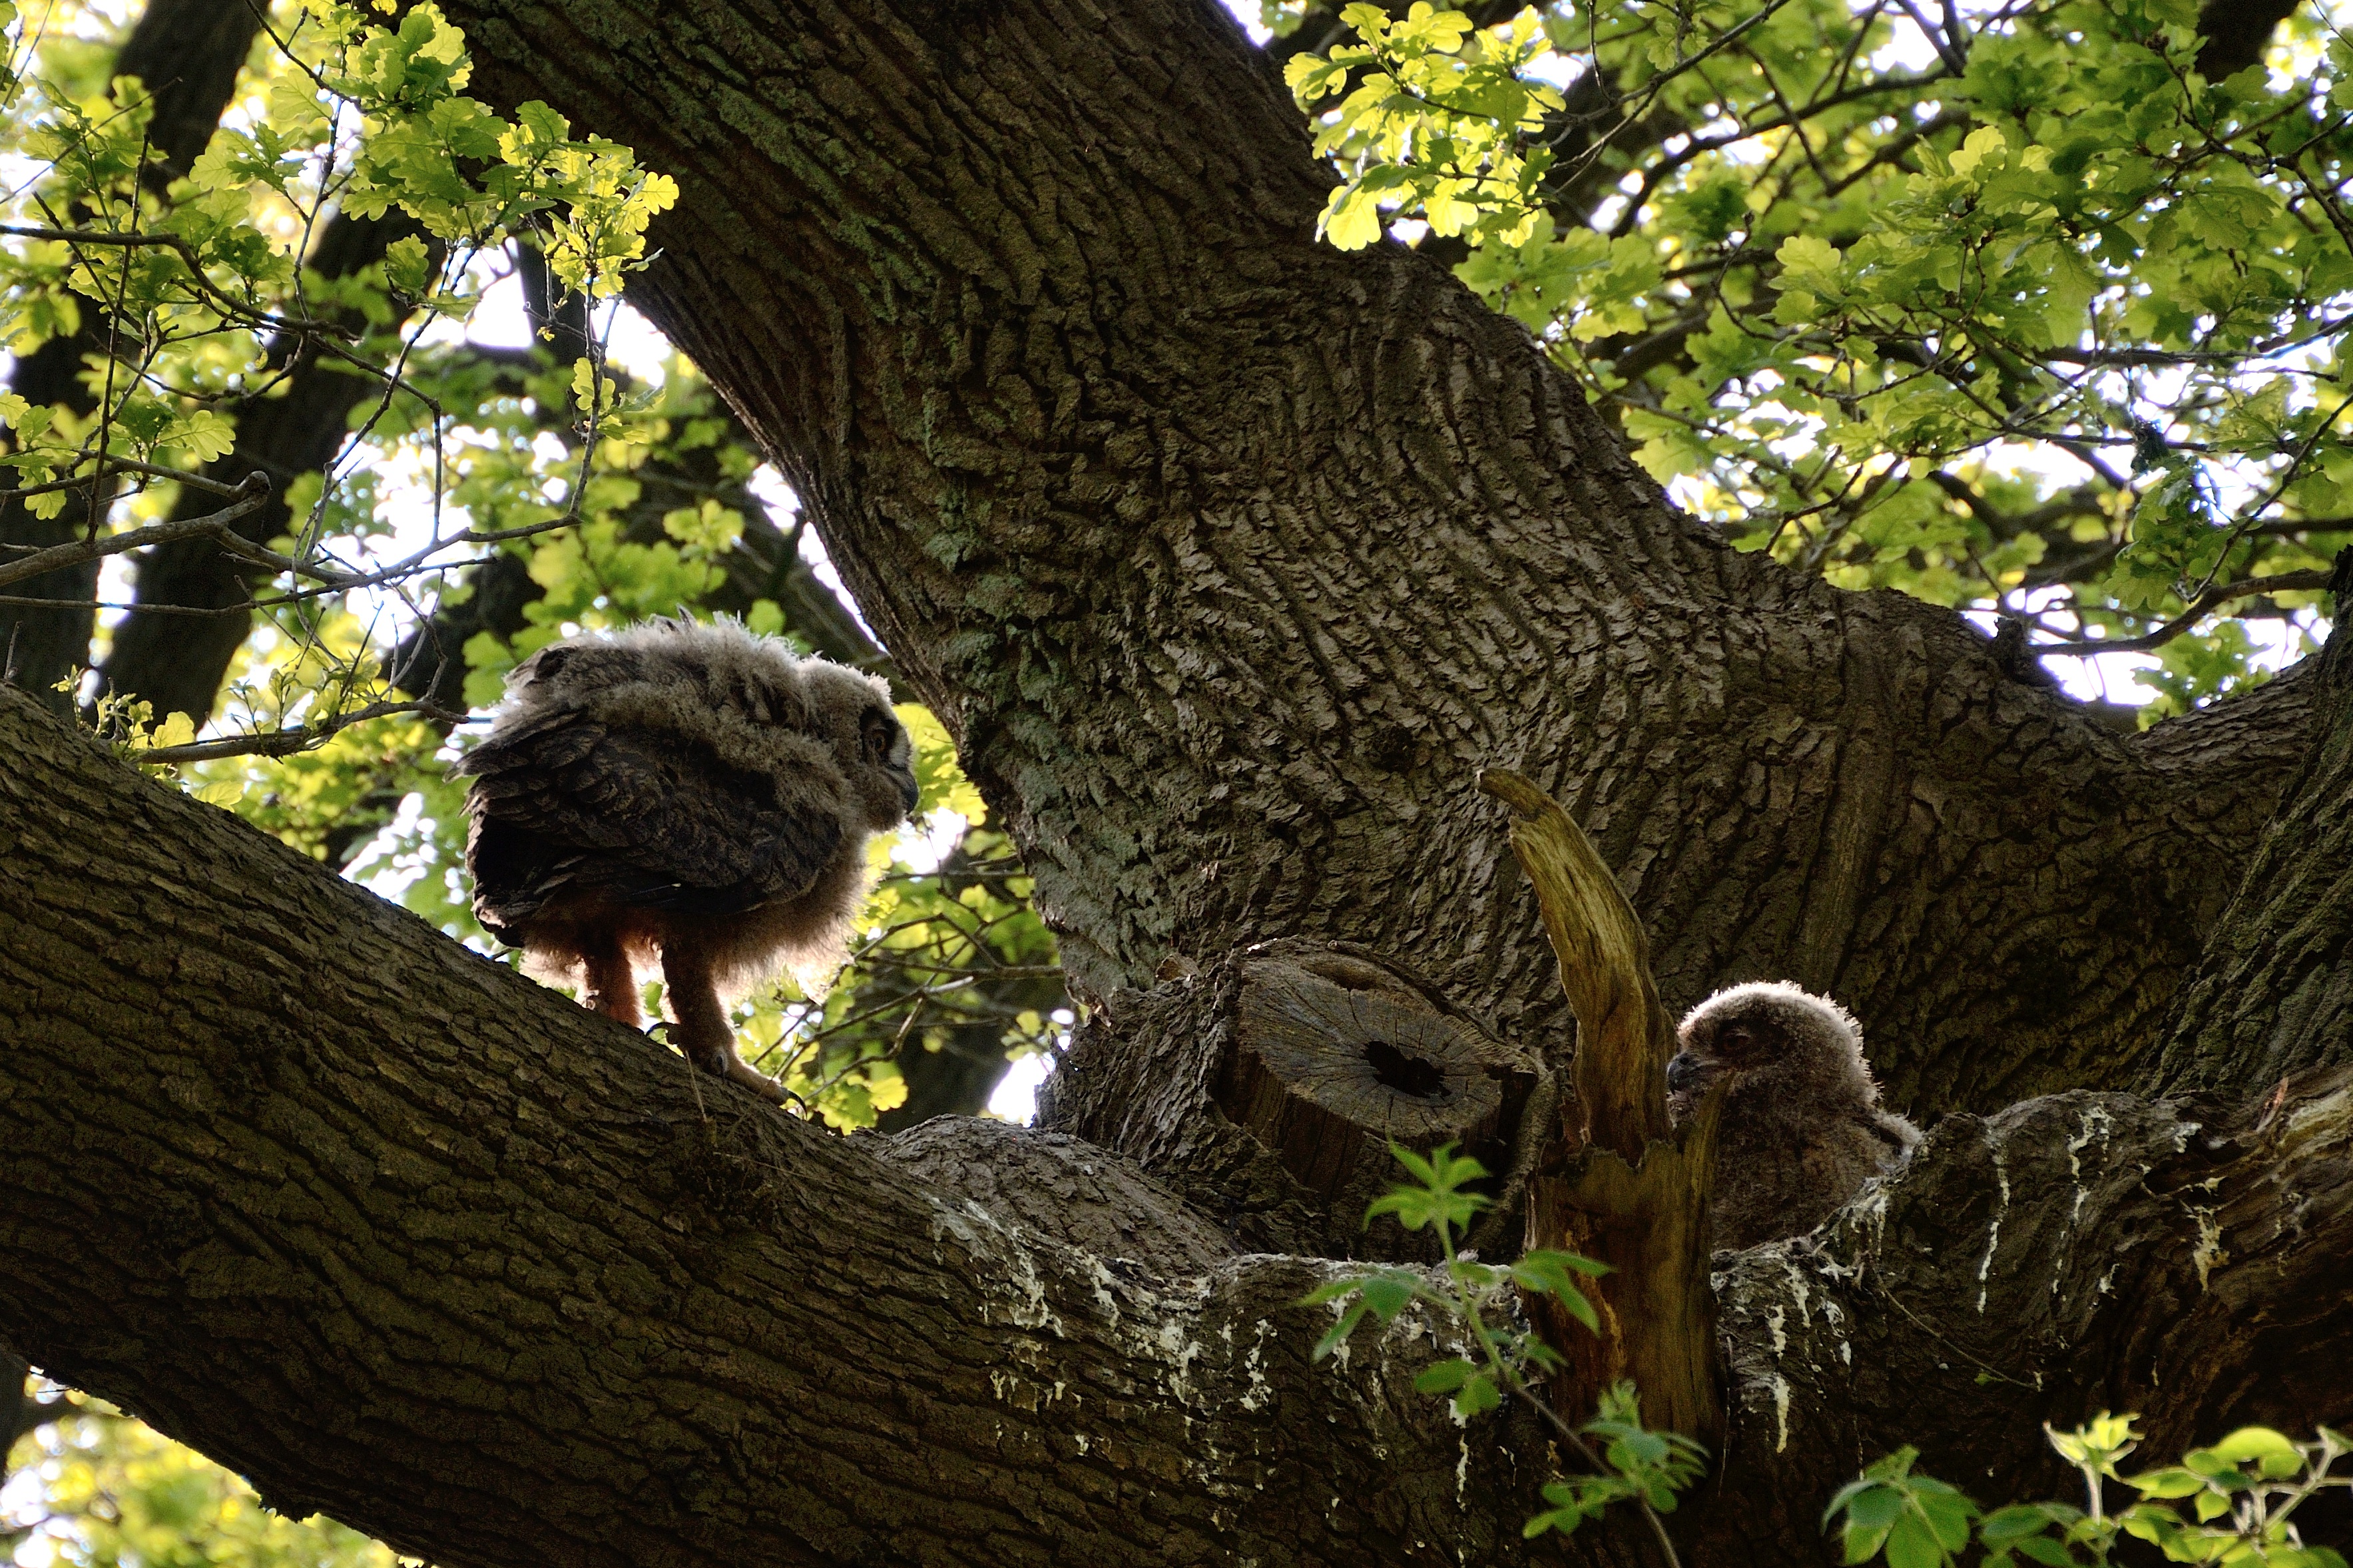
tree, branch, plant, leaf, flower, trunk, wildlife, zoo, jungle, botany, garden, fauna, woodland, eagle owl, young bird, duvenstedter brook, woody plant